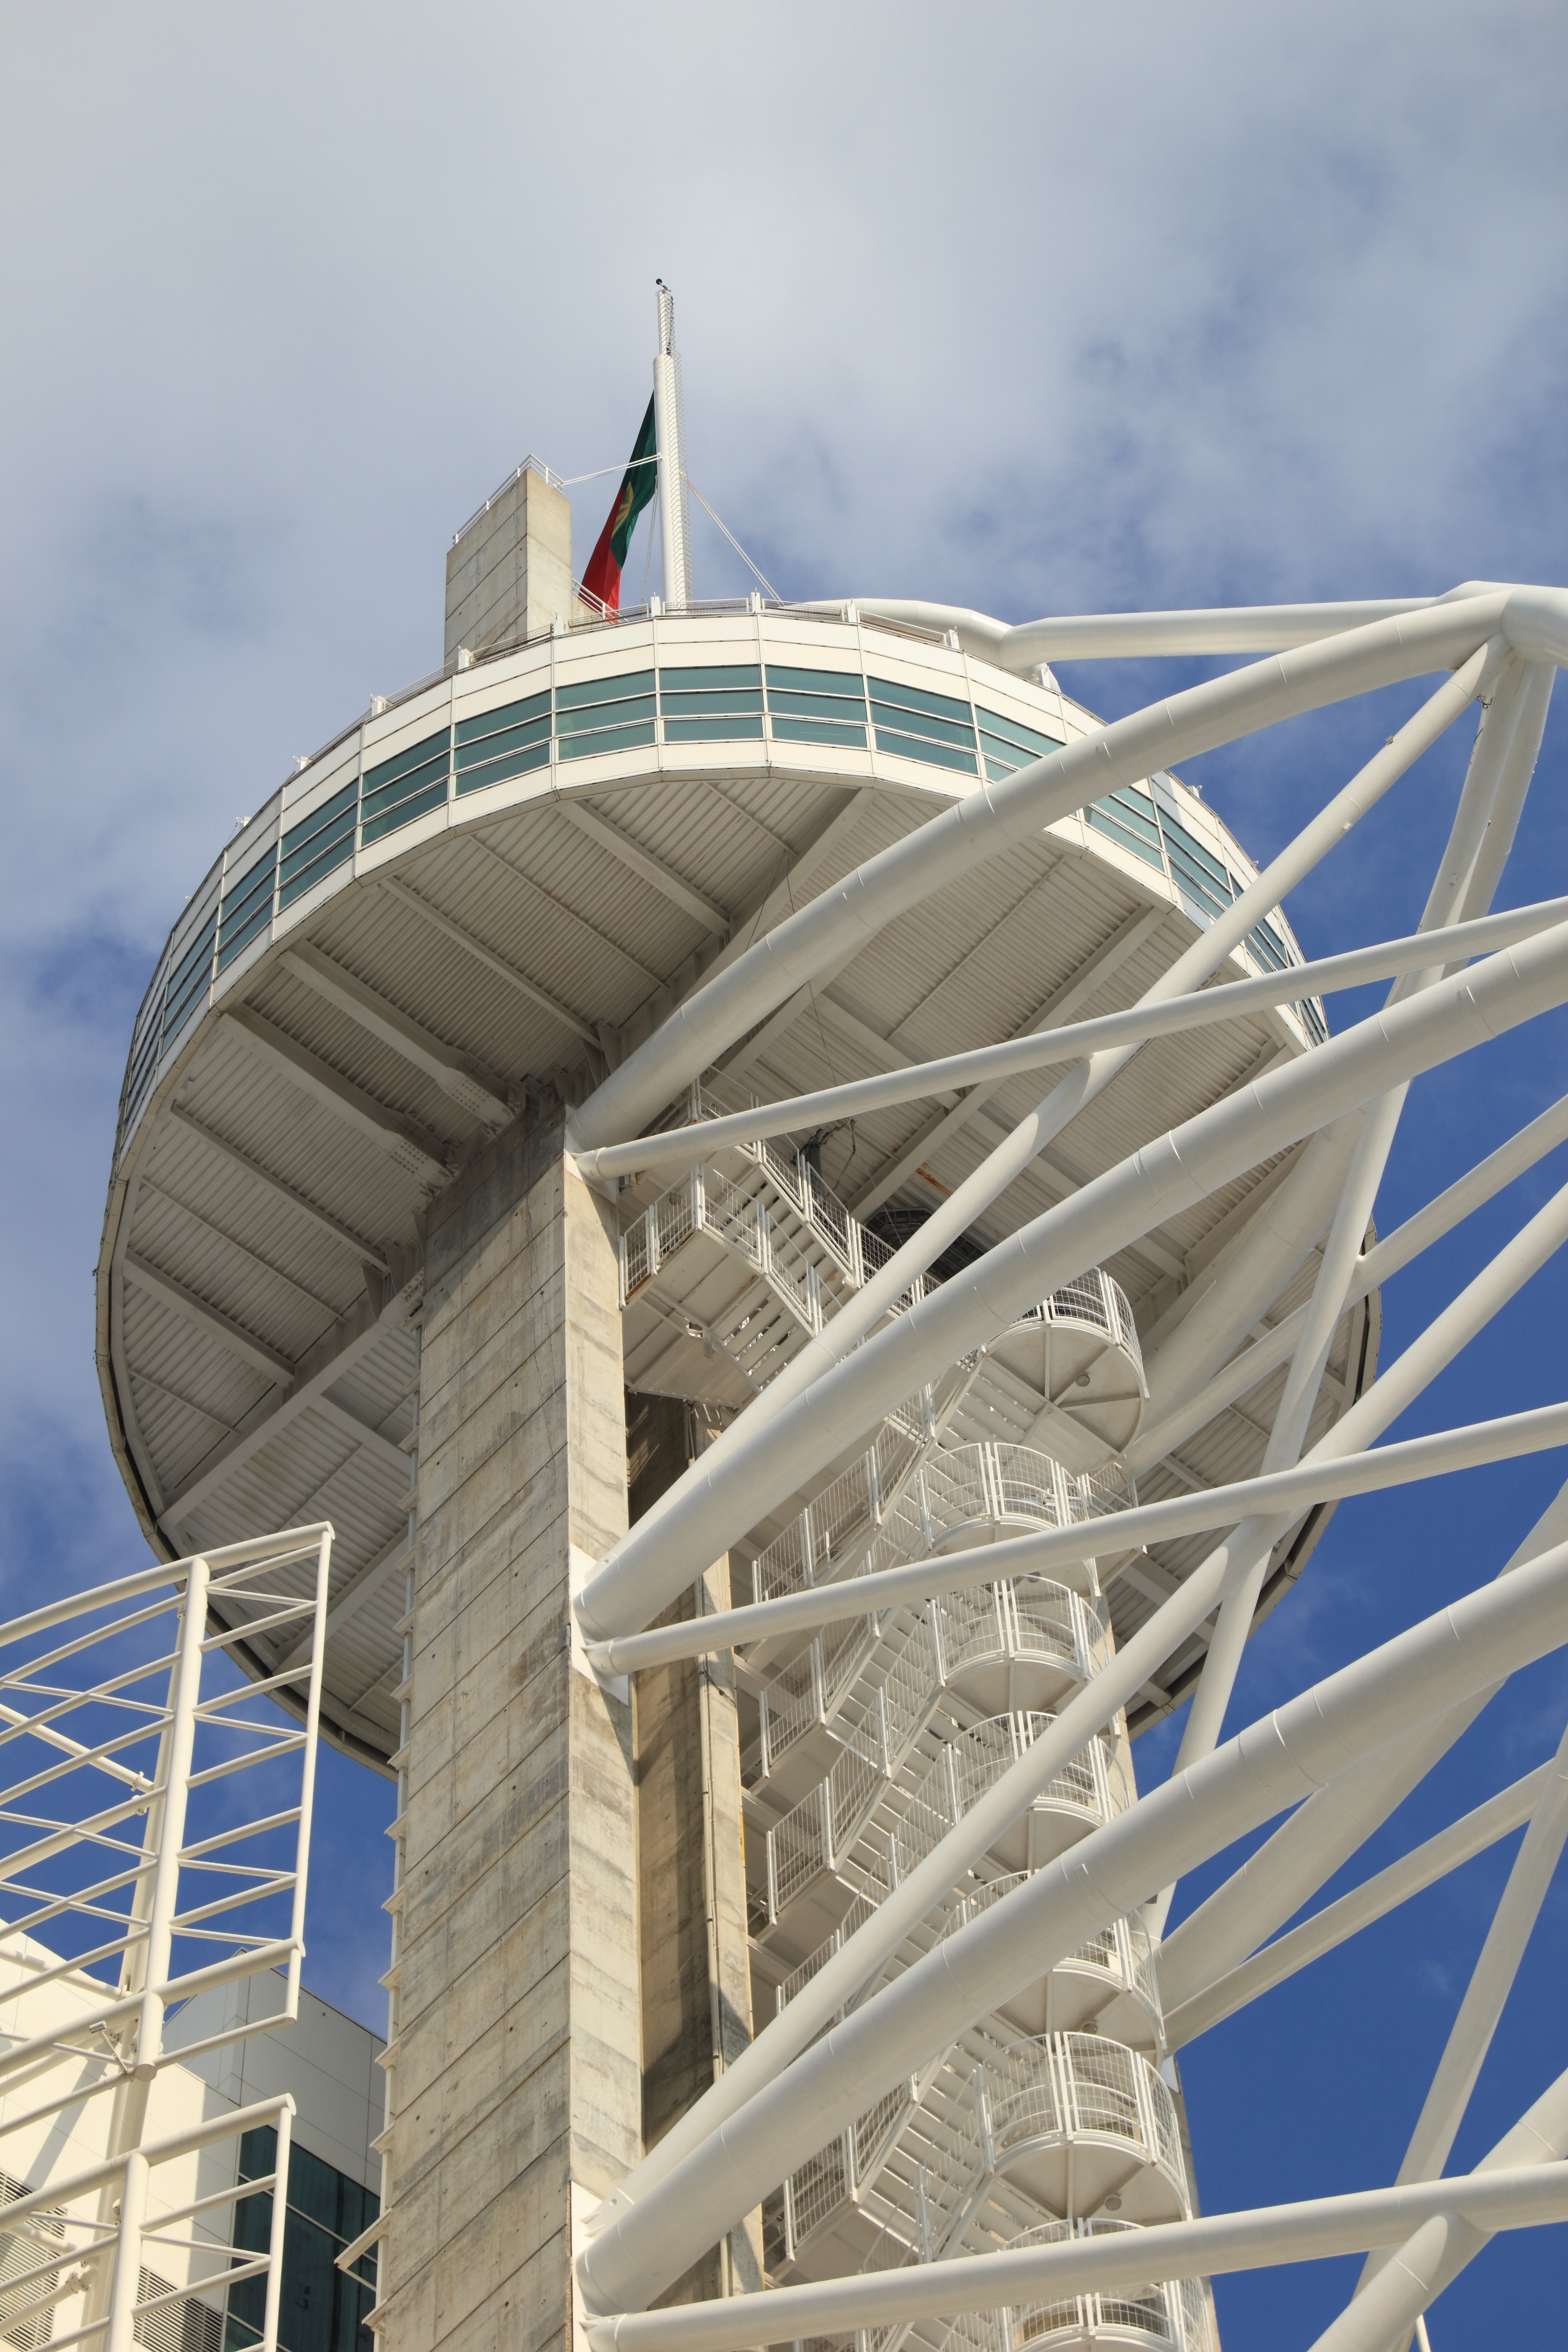
wind, ferris wheel, tower, mast, landmark, stadium, expo, hotel, portugal, area, tourist attraction, lisbon